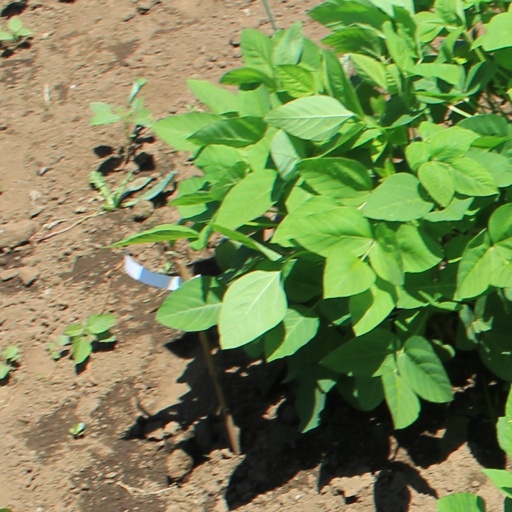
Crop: soybean